Hikaru Sulu

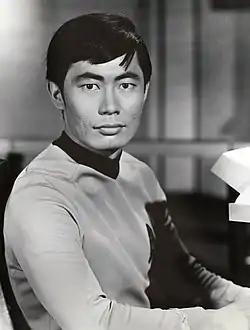
George Takei as Lieutenant Hikaru Sulu, from "Star Trek" (1966).

Hikaru Kato Sulu is a fictional character in the "Star Trek" media franchise. A member of the crew in the , Sulu also appears in the , in the first six "Star Trek" movies, in one episode of "", and in several books, comics, and video games. Originally known simply as "Sulu", his first name, "Hikaru", appeared in a 1981 novel well over a decade after the original series had ended.